George Washington's crossing of the Delaware River

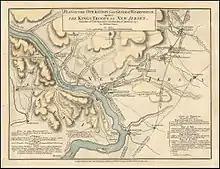
A 1777 map of the Delaware River area by William Faden depicting the route Washington and his Continental Army troops made during the complex and covert crossing of the river. There is no apostrophe in "the king’s troops," although that was due to the lack of standardization. The rule regarding possessives had not yet been universally adopted.

Washington encamped his Continental Army near McConkey's Ferry in present-day Upper Makefield Township, not far from the crossing site. Washington at first took quarters across the river from Trenton, but on December 15 he moved his headquarters to the home of William Keith in present-day Upper Makefield Township so he was closer to his forces. When Washington's army first arrived at McConkey's Ferry, the Continental Army had between 4,000 and 6,000 men, but approximately 1,700 were unfit for duty and needed hospital care. In the retreat across New Jersey, Washington lost precious supplies and also lost contact with two important divisions of the Continental Army.